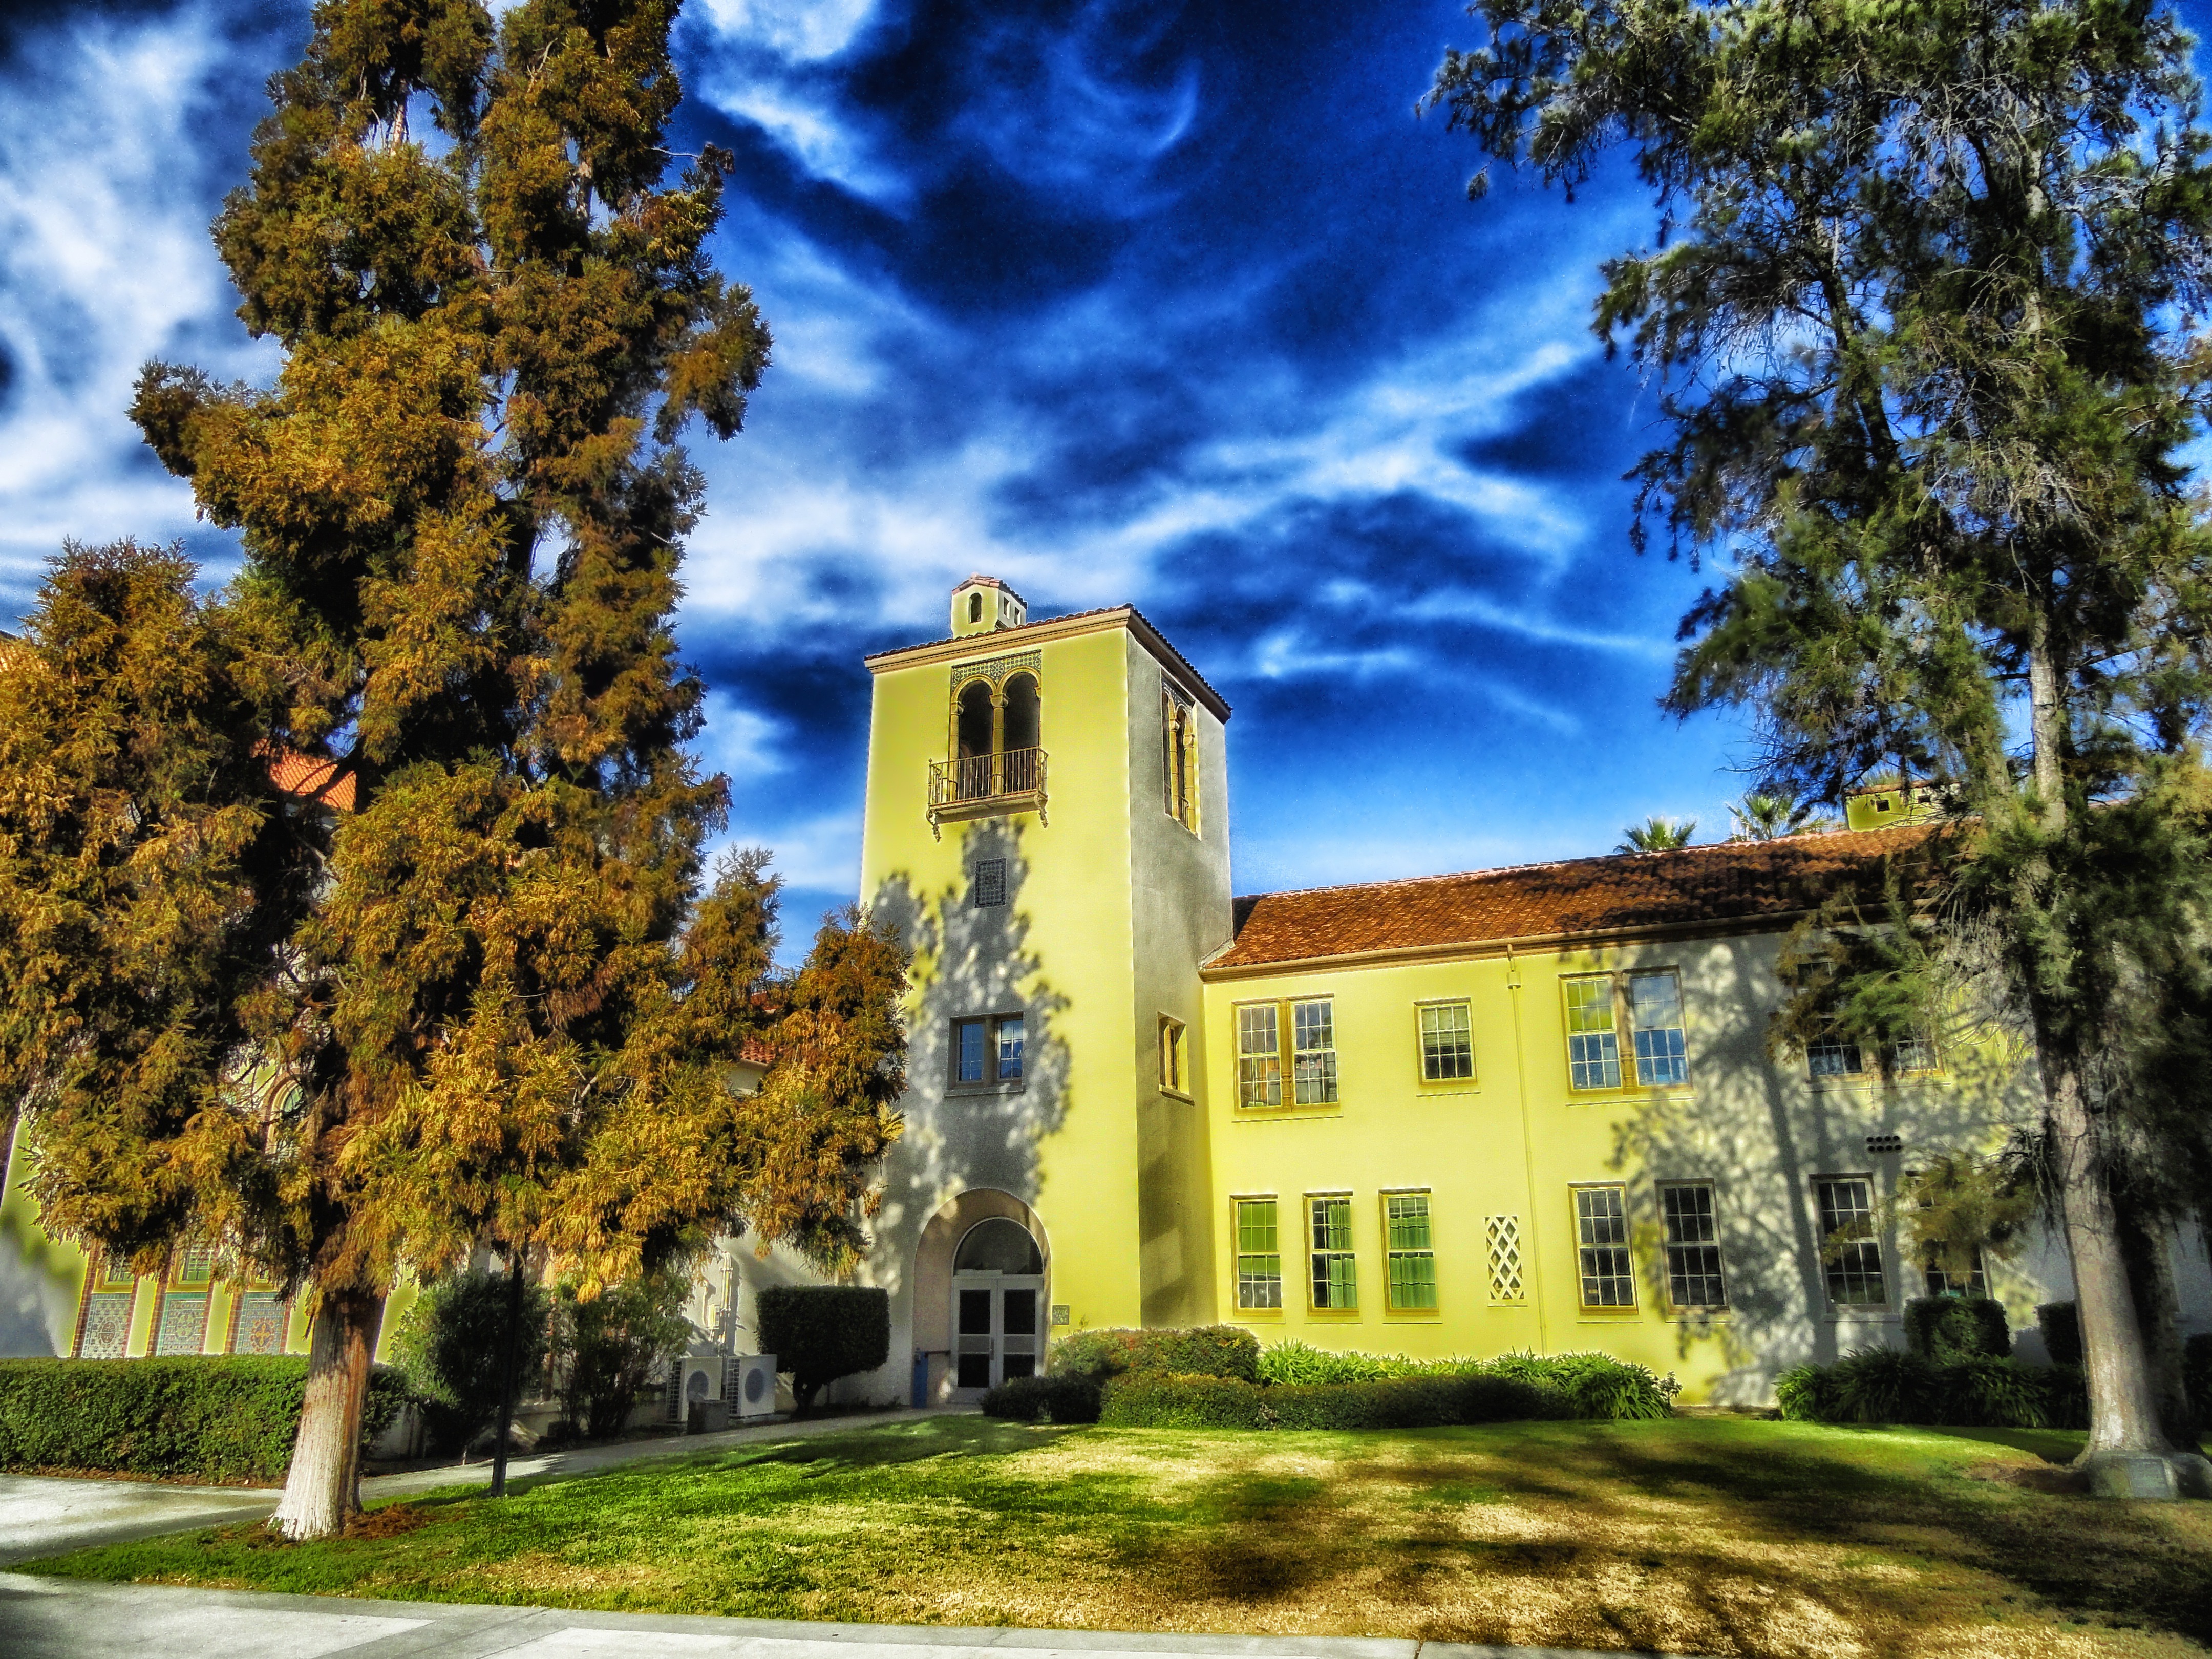
tree, architecture, mansion, house, building, chateau, home, autumn, facade, property, california, education, trees, outside, hdr, campus, estate, neighbourhood, manor house, stately home, residential area, san jose state university, classroom building